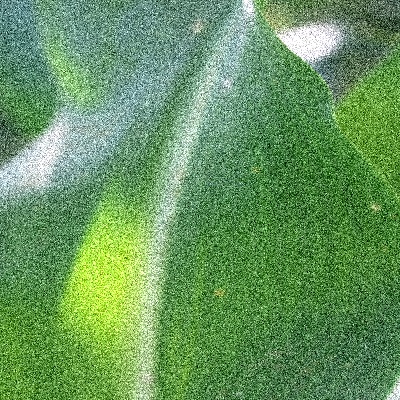
Label: Corn_(Maize)___Leaf_Spot